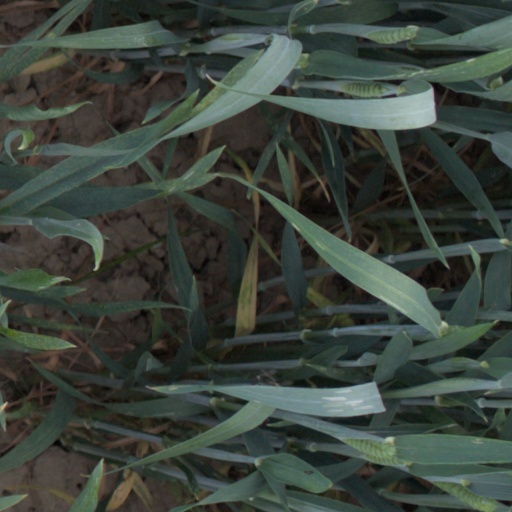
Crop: wheat